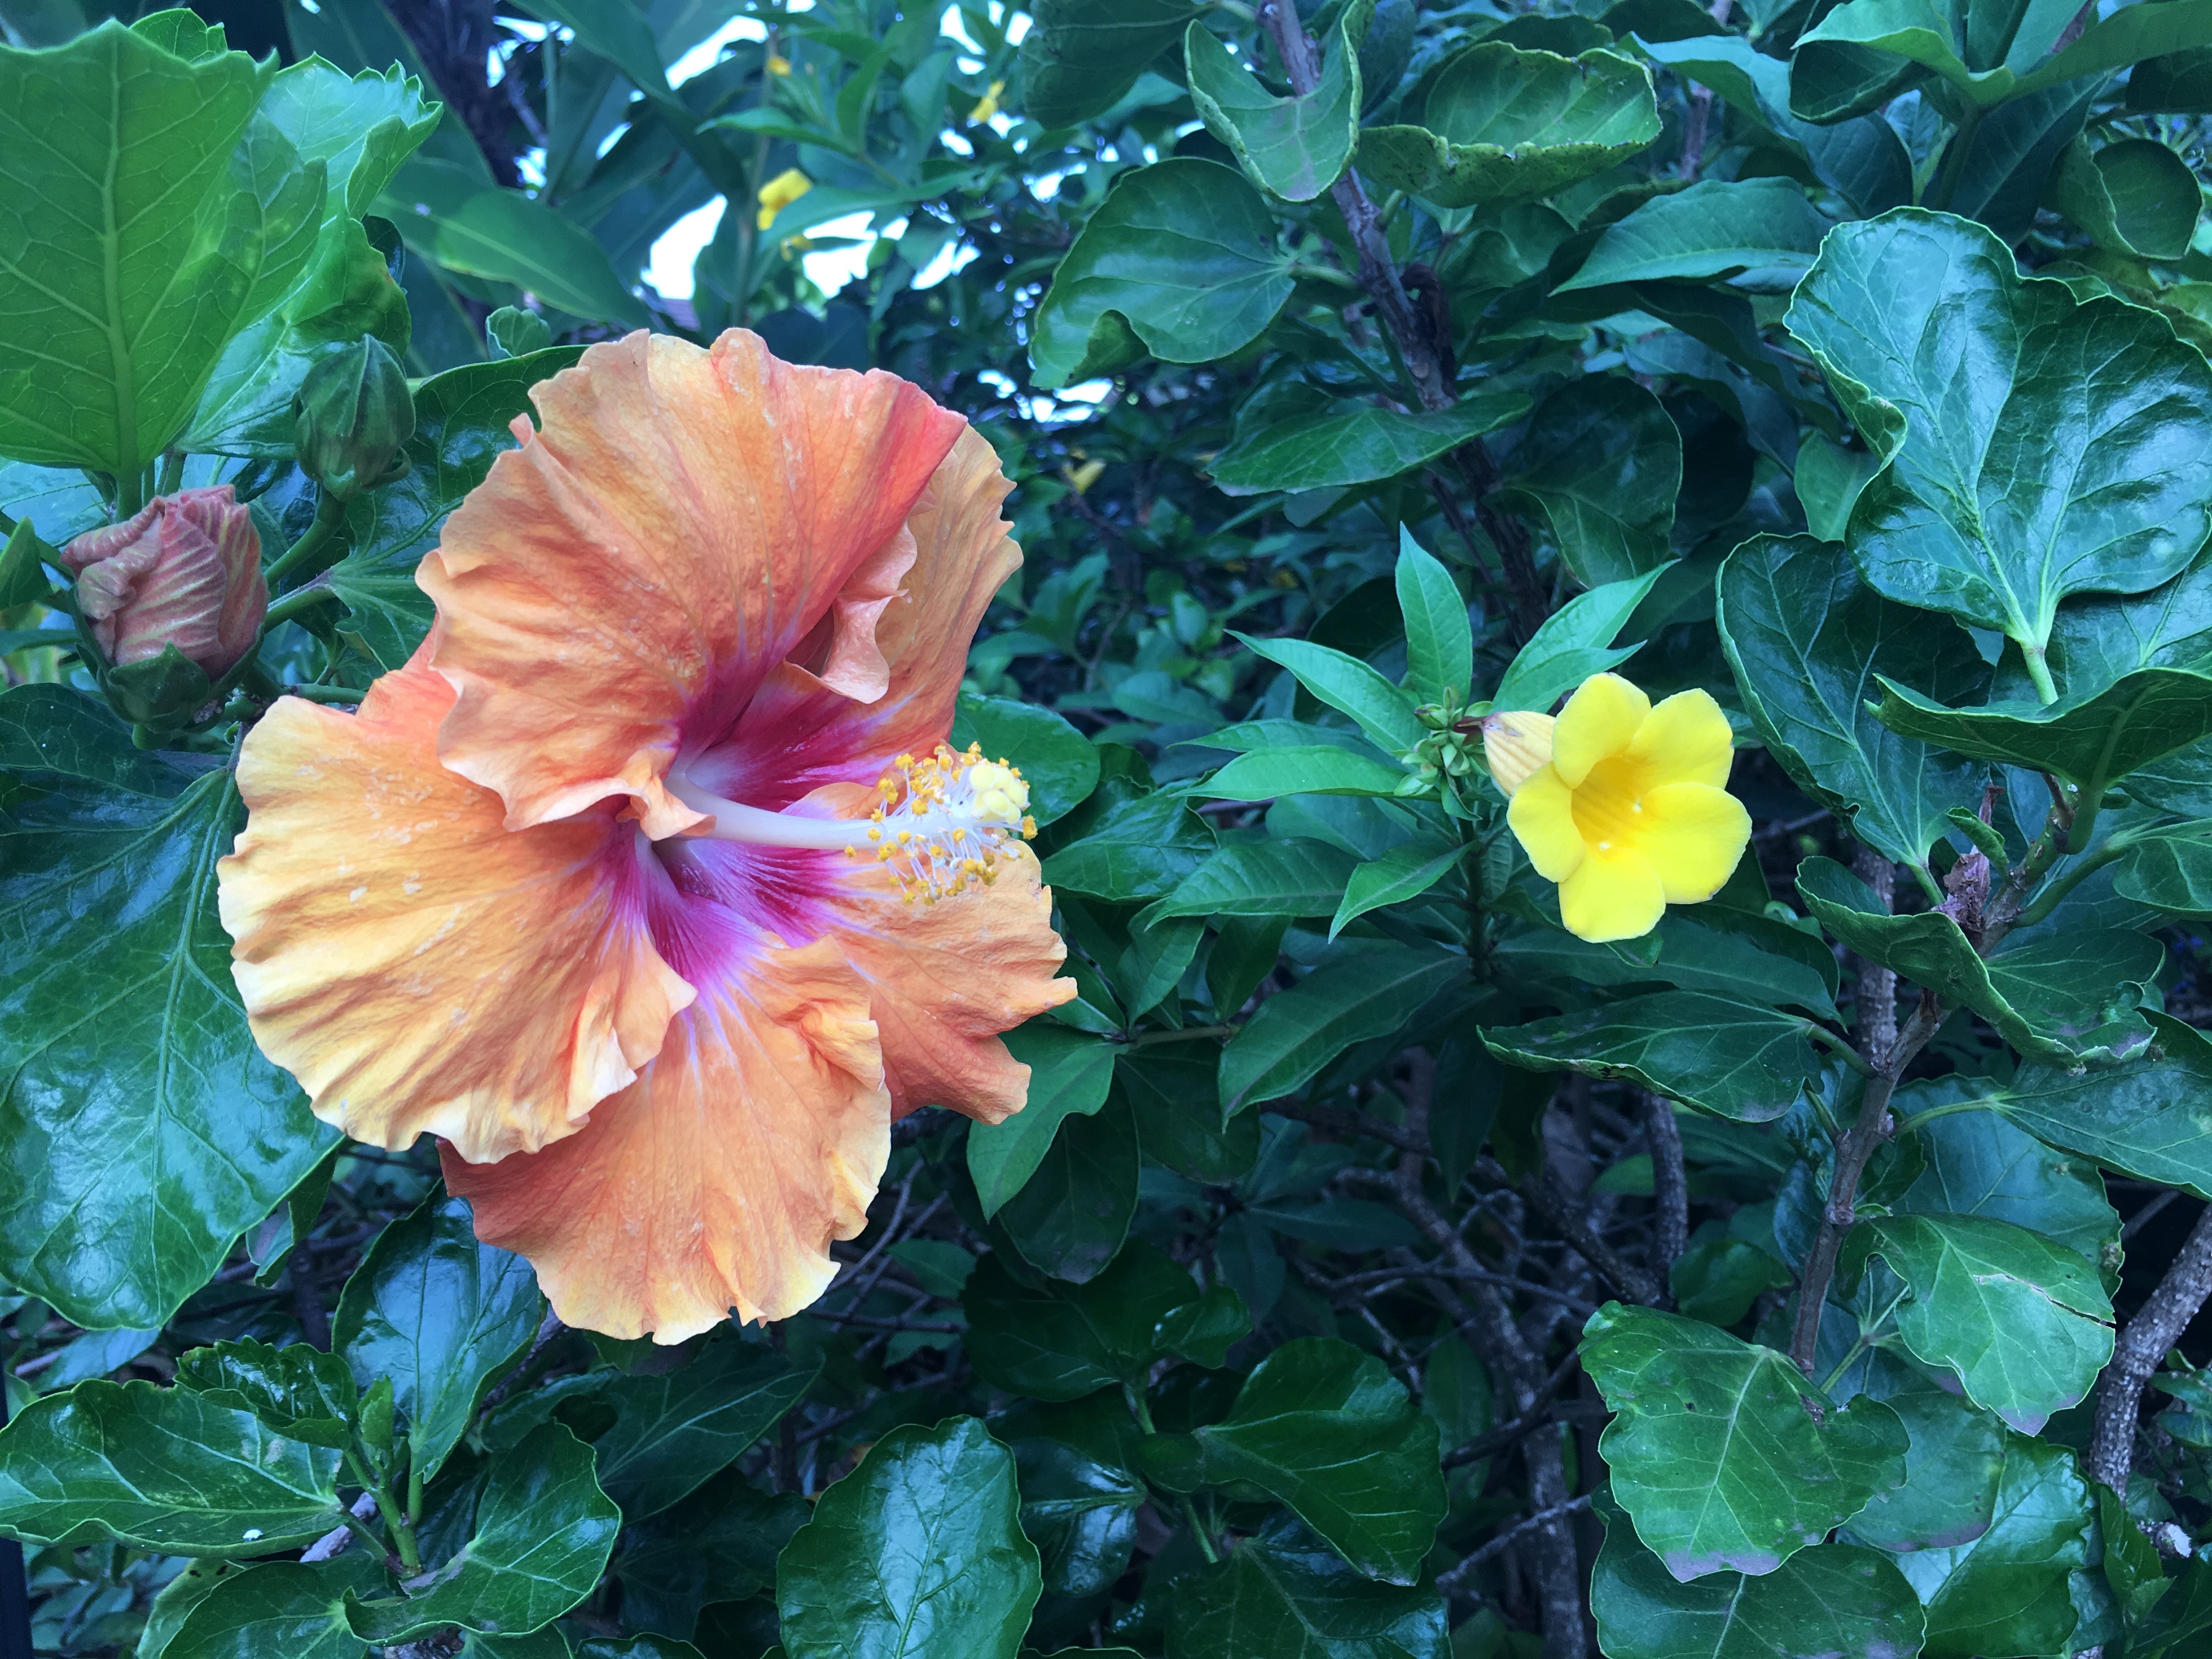
plant, flower, petal, botany, hawaii, flora, shrub, hibiscus, malvales, flowering plant, chinese hibiscus, land plant